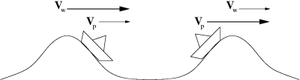
L'interprétation physique, en particulier des équations, est un concept important dans le cadre de l'étude et de la compréhension de la physique.